Pueblo Revolt

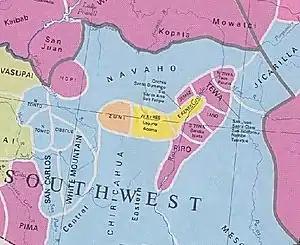

Spanish colonial policies in the 1500s regarding the humane treatment of native citizens were often ignored on the northern frontier. With the establishment of the first permanent colonial settlement in 1598, the Pueblos were forced to provide tribute to the colonists in the form of labor, ground corn, and textiles. Encomiendas were soon established by colonists along the Rio Grande, restricting Pueblo access to fertile farmlands and water supplies and placing a heavy burden upon Pueblo labor. Especially egregious to the Pueblo was the assault on their traditional religion. Franciscan priests established theocracies in many of the Pueblo villages. In 1608, when it looked as though Spain might abandon the province, the Franciscans baptized seven thousand Pueblos to try to convince the Crown otherwise. Although the Franciscans initially tolerated manifestations of the old religion as long as the Puebloans attended mass and maintained a public veneer of Catholicism, Fray Alonso de Posada (in New Mexico 1656–1665) outlawed Kachina dances by the Pueblo people and ordered the missionaries to seize and burn their masks, prayer sticks, and effigies. The Franciscan missionaries also forbade the use of entheogenic substances in the traditional religious ceremonies of the Pueblo. Some Spanish officials, such as Nicolás de Aguilar, who attempted to curb the power of the Franciscans were charged with heresy and tried before the Inquisition. The Pueblos by and large resented the missionaries, with the Hopis in particular referring to Spanish priests as "tūtáachi", "dictator and demanding person."